Donald William Kerst

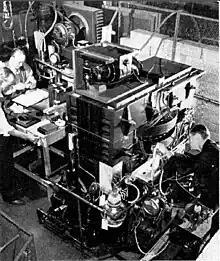
Kerst (right) seen working on the first betatron in 1942

After graduation, Kerst worked at General Electric Company for a year, working on the development of x-ray tubes and machines. He found this frustrating, as x-ray research required high energies that could not be produced at the time. In 1938 he accepted an offer of an instructorship at the University of Illinois at Urbana Champaign, where the head of the physics department, F. Wheeler Loomis encouraged Kerst in his efforts to create a better particle accelerator. The result of these efforts was the betatron. When it became operational on July 15, 1940, Kerst became the first person to accelerate electrons using electromagnetic induction, reaching energies of 2.3 MeV.